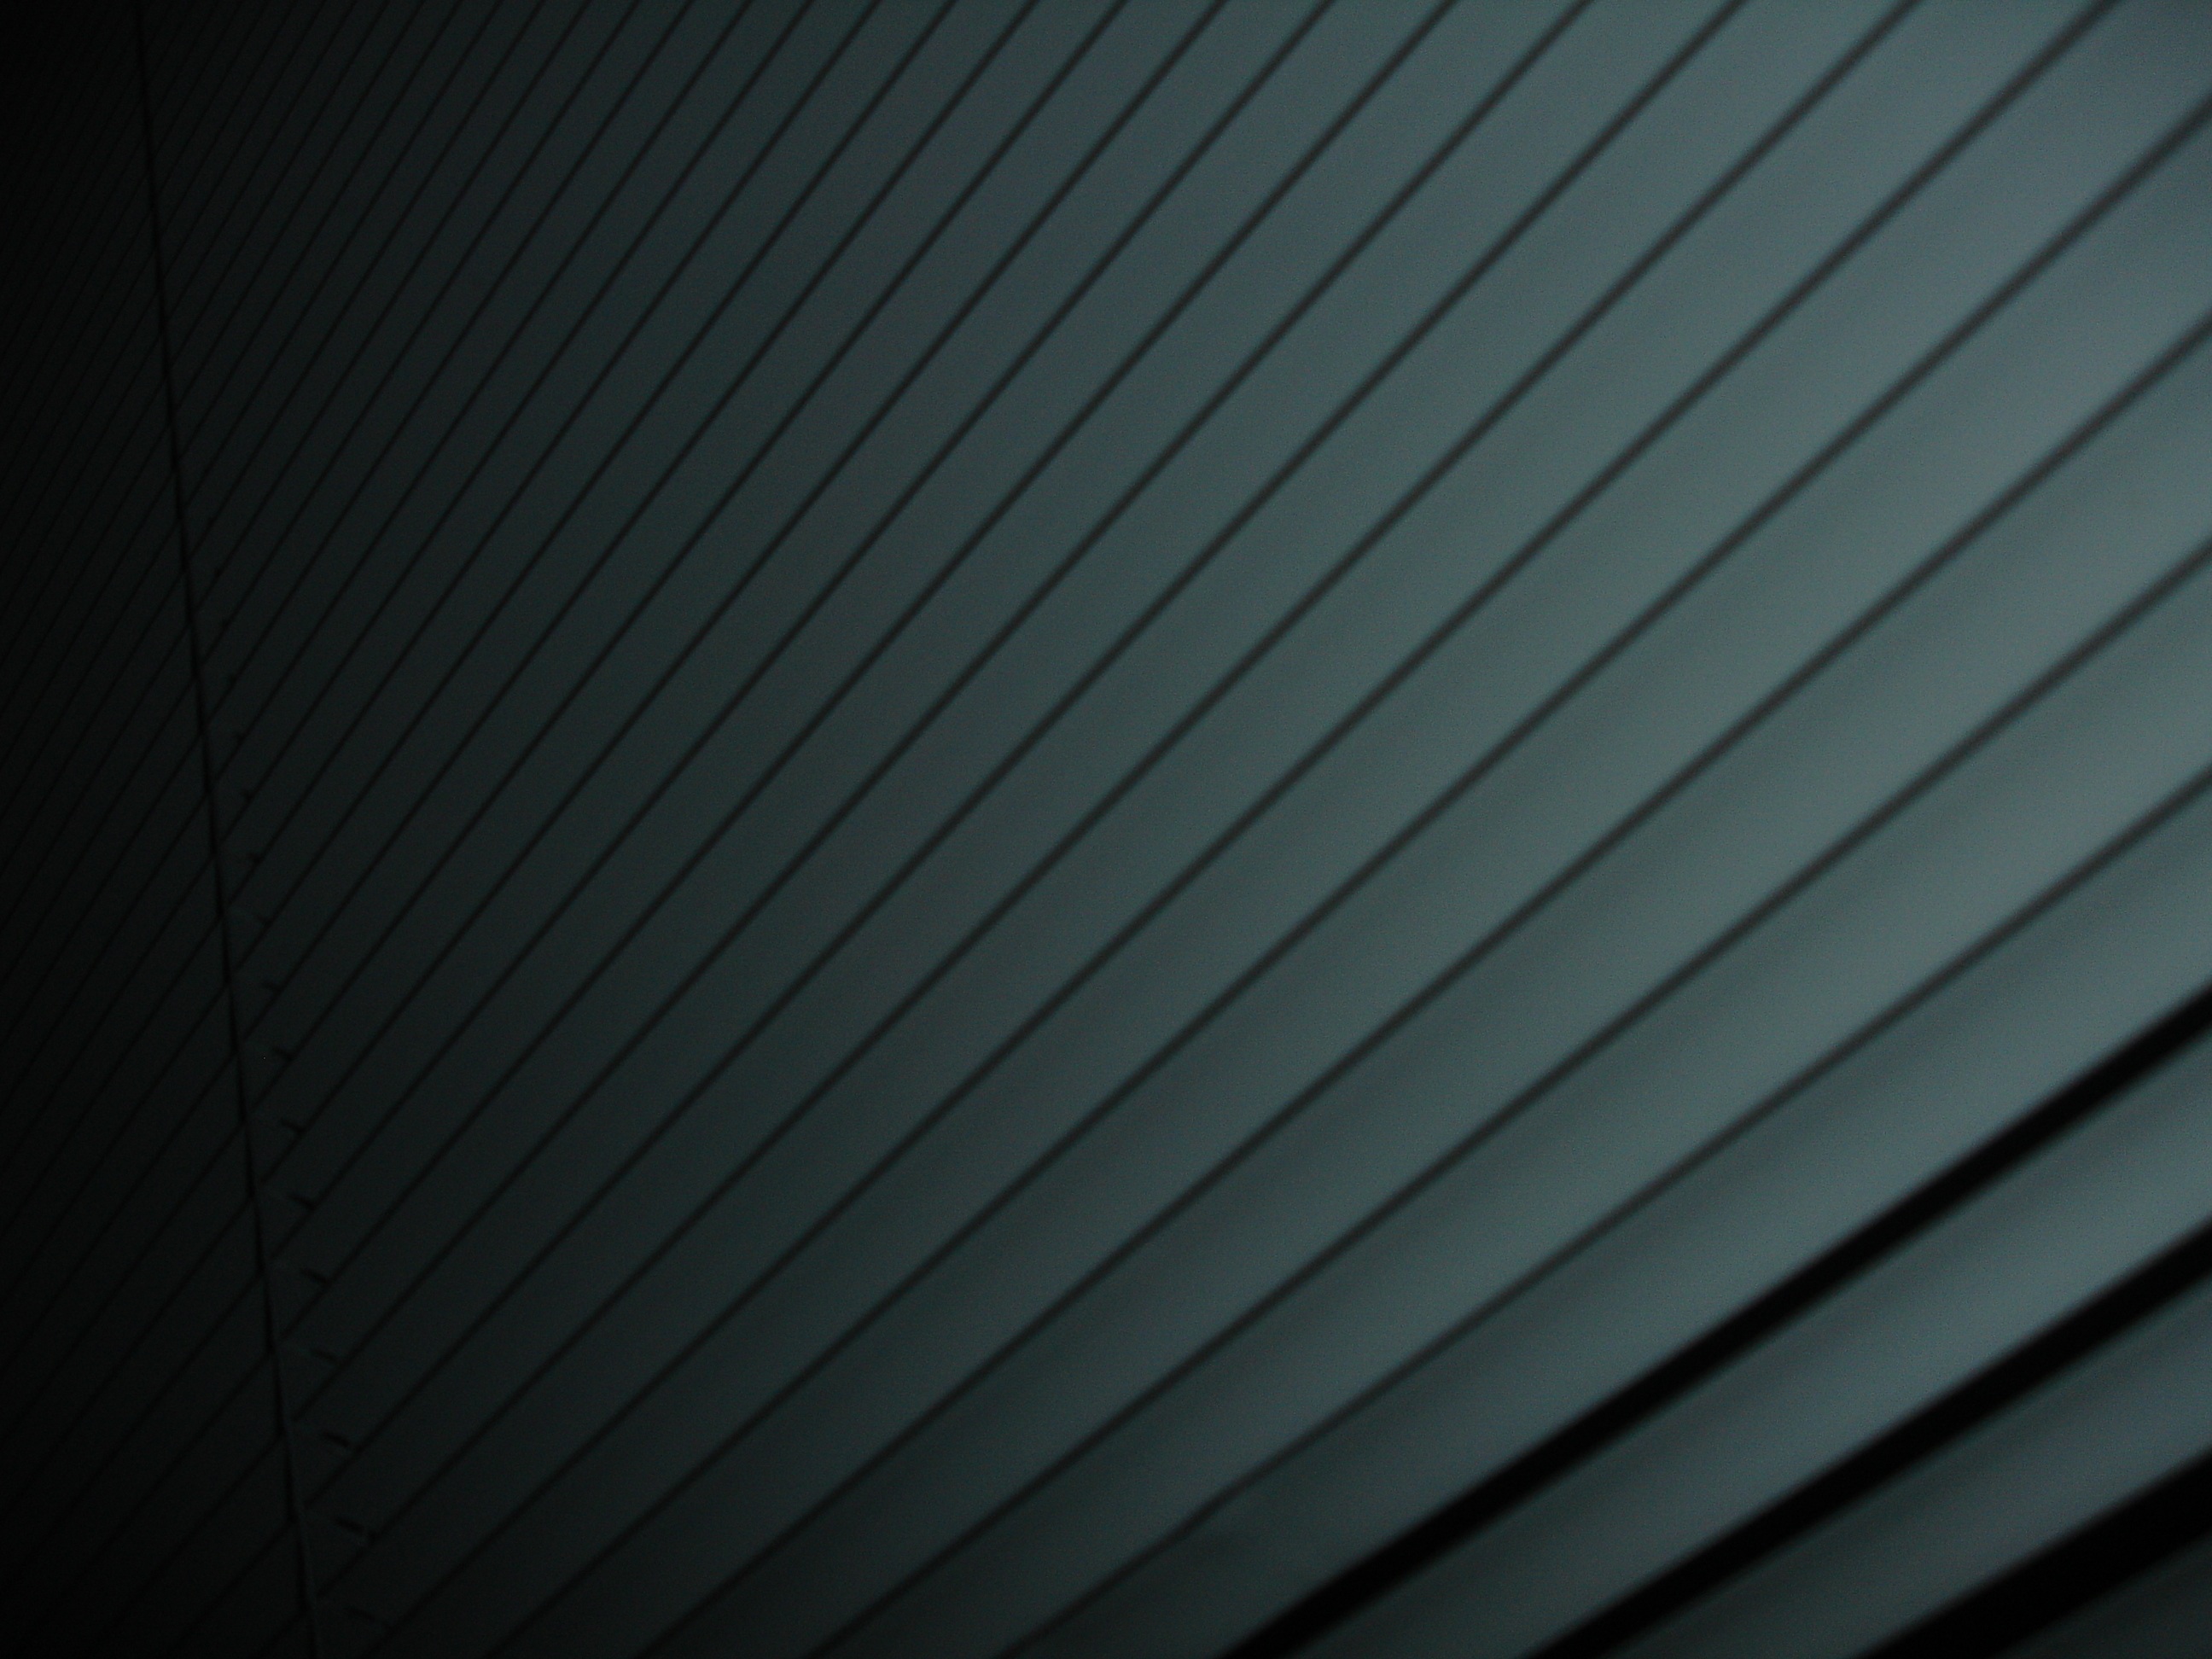
light, white, texture, perspective, ceiling, line, color, blue, black, material, circle, design, shape, rolling shutter, window covering